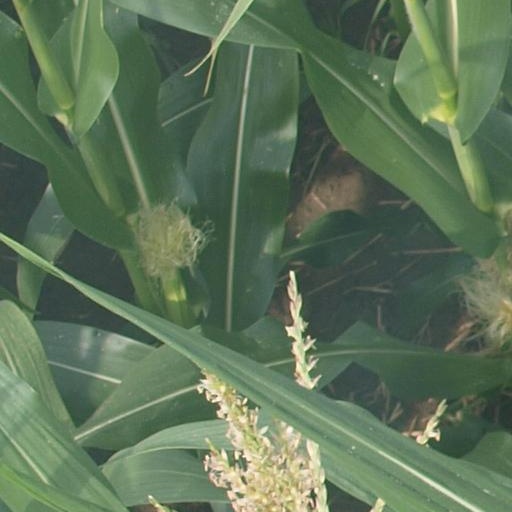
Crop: maize; corn